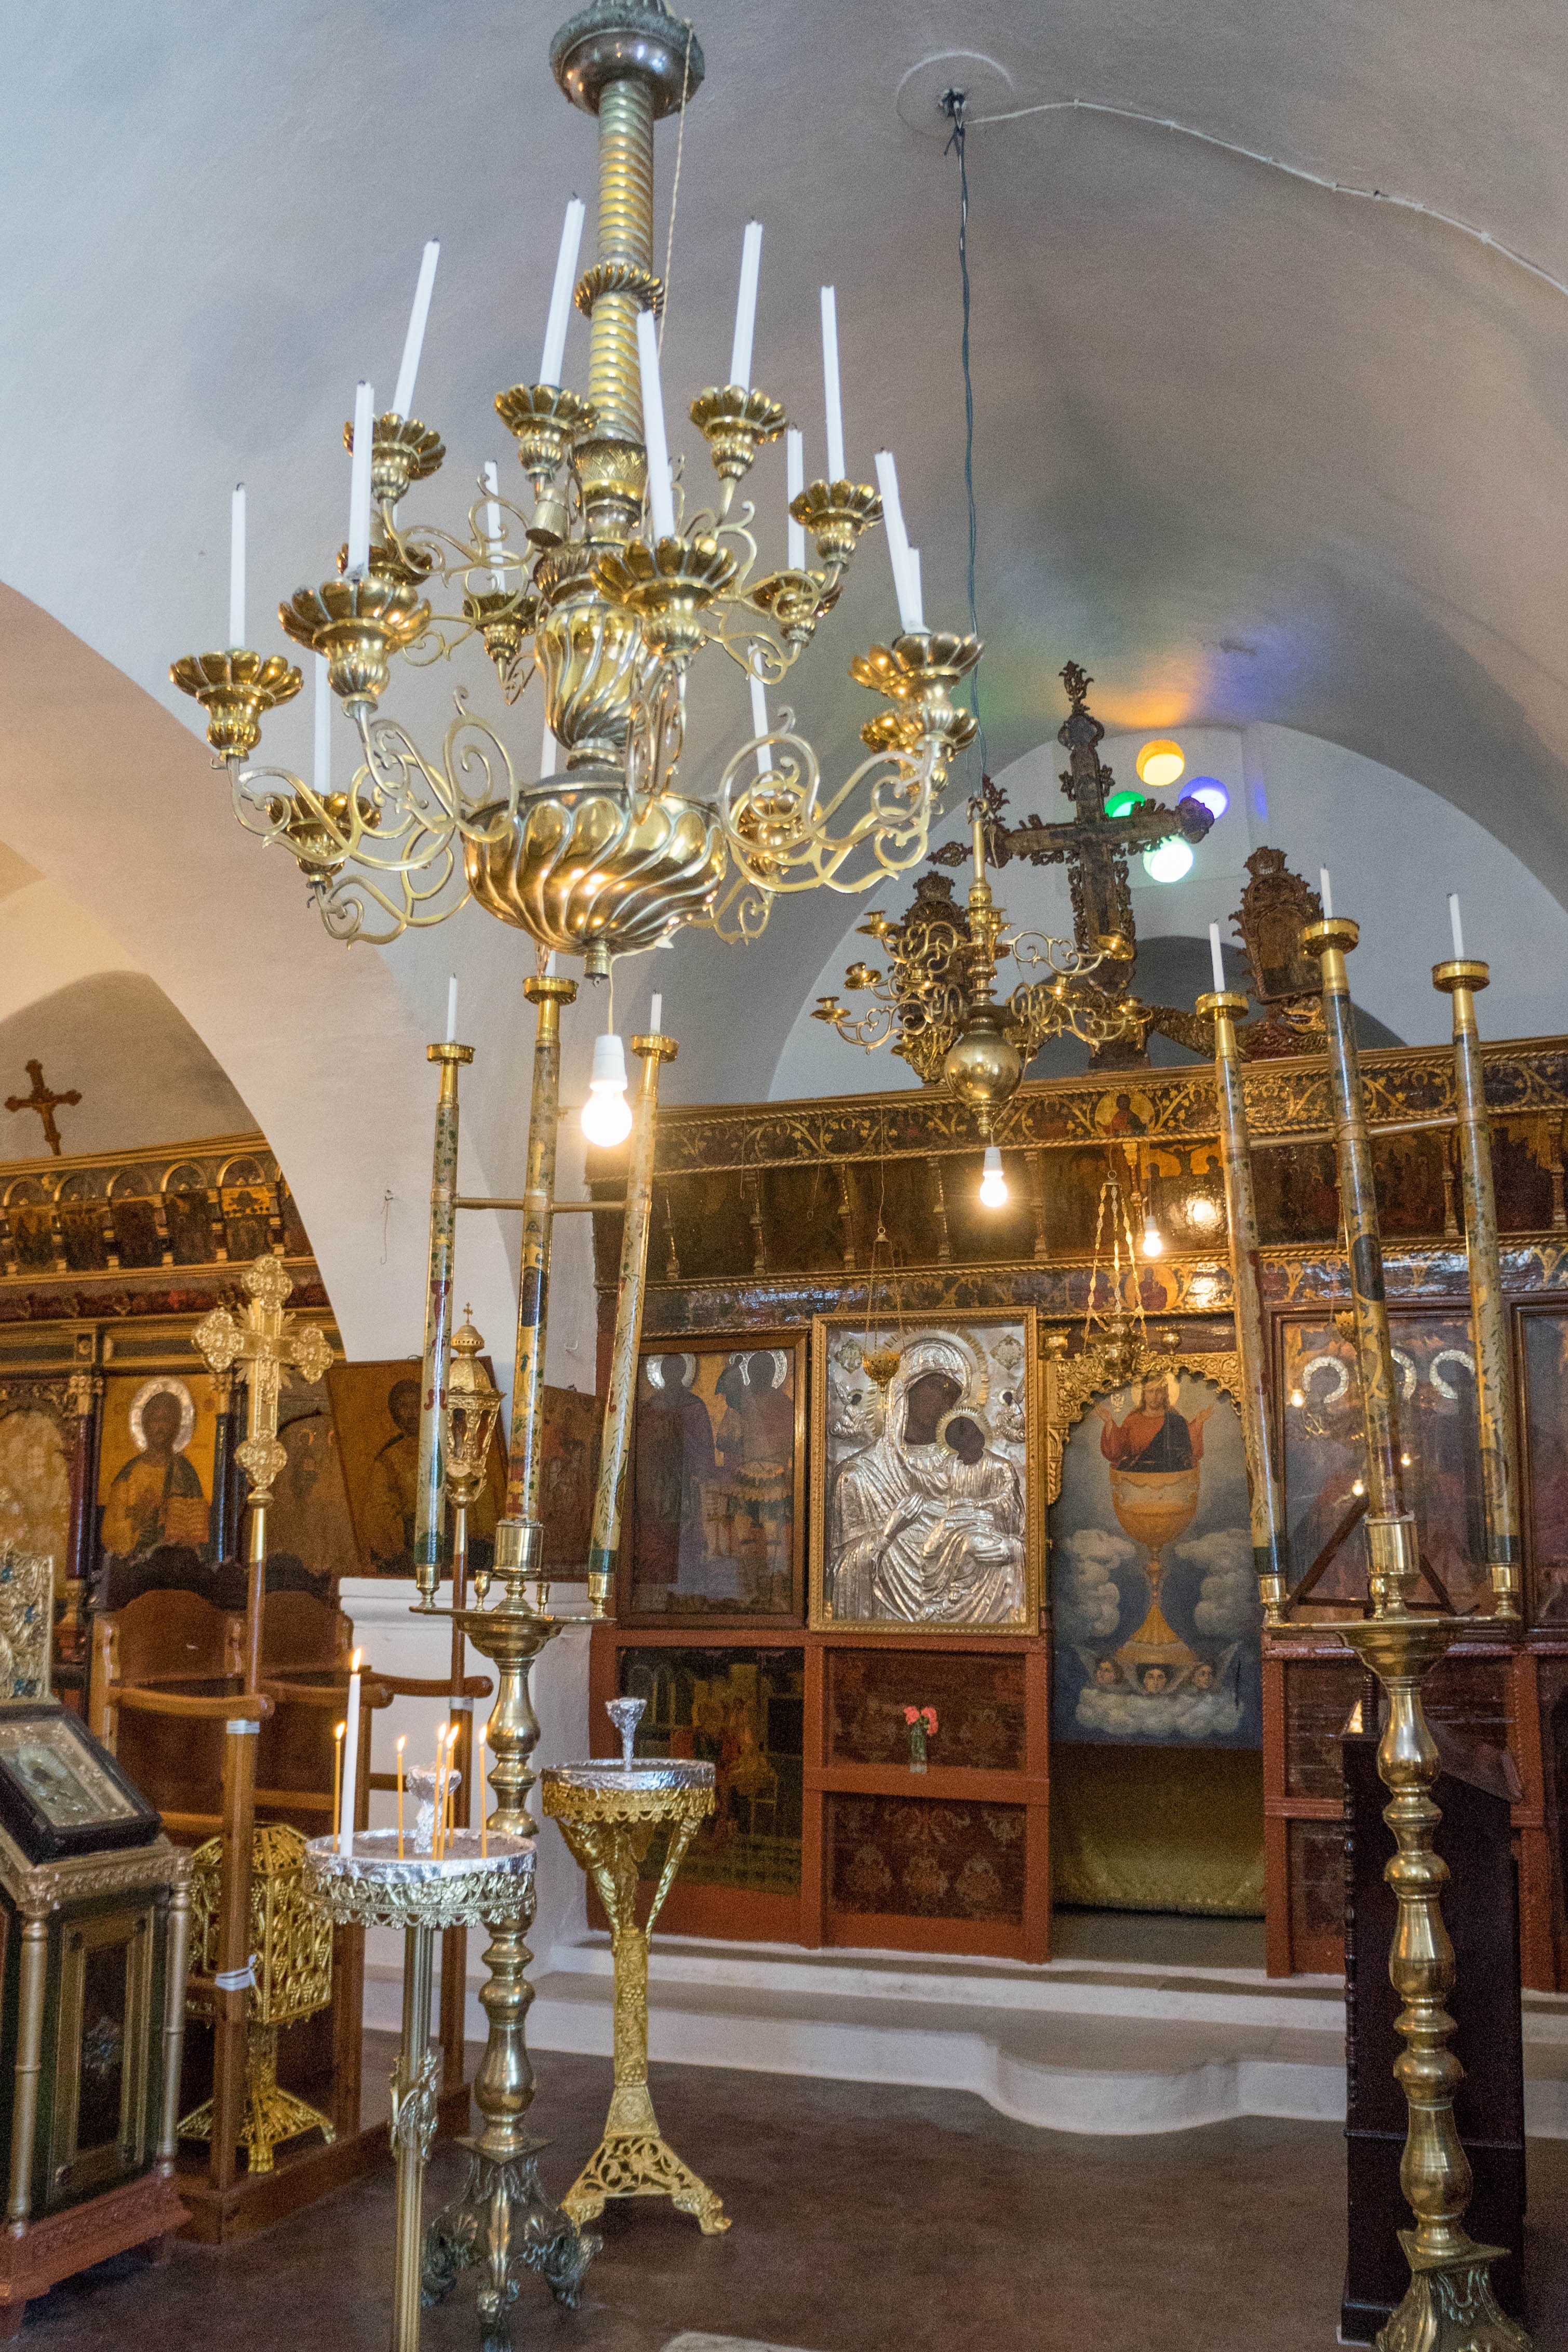
architecture, white, building, palace, europe, greek, church, cathedral, chapel, lighting, place of worship, santorini, gold, altar, greece, beautiful, oia, ancient history